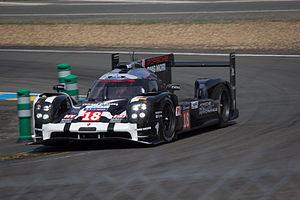
La Porsche 919 Hybrid est une voiture de course de type Sport-prototypes, appartenant à la catégorie des Le Mans Prototype. Elle est développée par Porsche pour courir dans la catégorie LMP1-H du Championnat du monde d'endurance FIA à partir de la saison 2014. Engagée par l'équipe d'usine Porsche Team, elle a notamment permis à la marque de remporter les 24 Heures du Mans 2015, 2016 et 2017 ainsi que les titres pilotes et constructeurs du championnat en 2015, 2016 et 2017.